Sinking of the Moskva

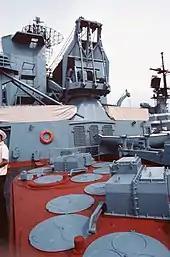
S-300F (SA-N-6) missile launchers on a

On 15 April, a senior US Defense official said that "Moskva" had been hit by two Neptune missiles; he also stated that the ship was about south of Odesa when she was struck and that the cruiser continued onward under her own power before sinking on 14 April. The official also said intelligence appraisals indicated there were casualties at the time of the strike, but he did not know how many. The Ukrainian missiles were apparently fired from a land-based launcher near Odesa while "Moskva" was located offshore.